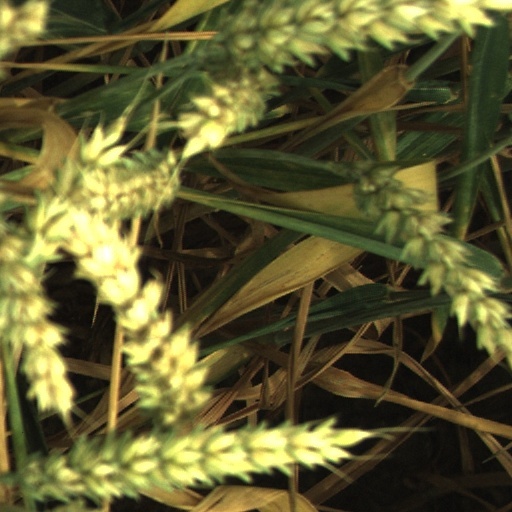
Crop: wheat